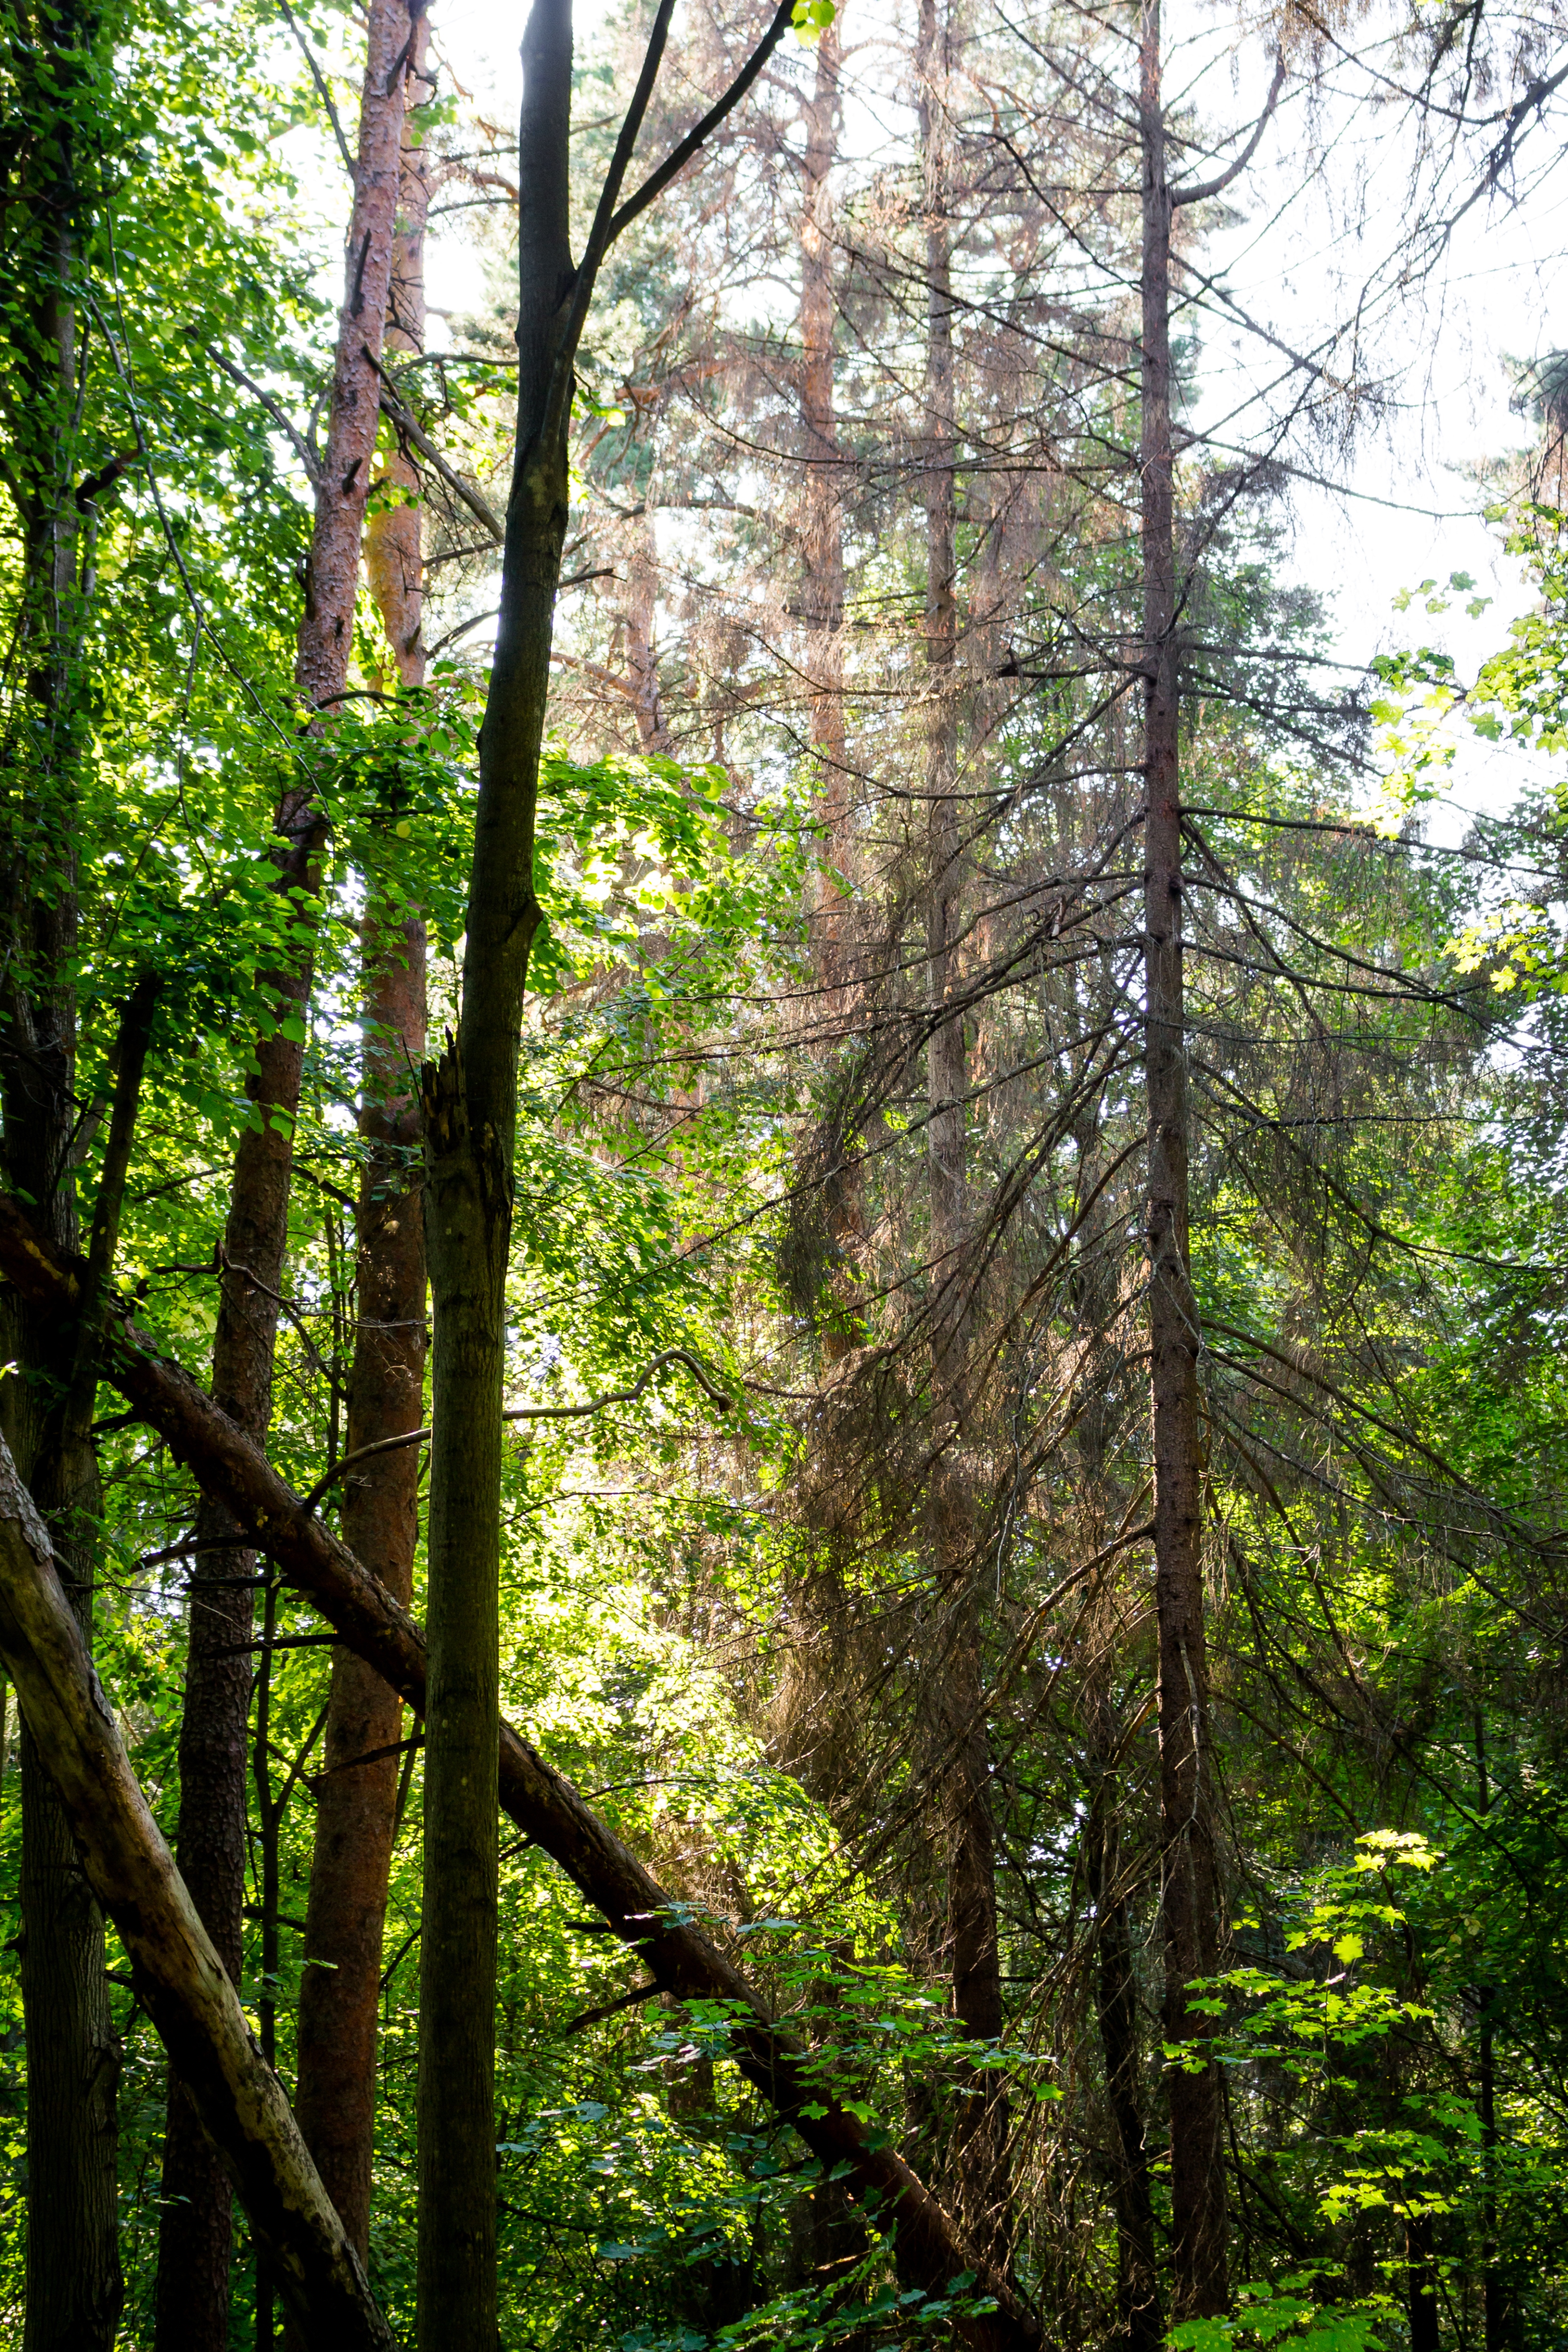
forest, mixed forest, scenic, beautiful, green, summer, day, light, juicy, colorful, nature, natural, landscape, trees, spruce, bright, park, outdoor, nobody, plant, natural landscape, tree, wood, terrestrial plant, trunk, biome, deciduous, grass, Tints and shades, spruce fir forest, woodland, temperate broadleaf and mixed forest, sky, jungle, twig, grove, conifer, tropical and subtropical coniferous forests, old growth forest, Northern hardwood forest, vascular plant, temperate coniferous forest, plant stem, valdivian temperate rain forest, riparian forest, path, rainforest, pine family, larch, fir